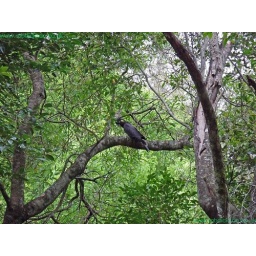
Becky spotted this black bird in a tree. I have no idea what type of bird it is.